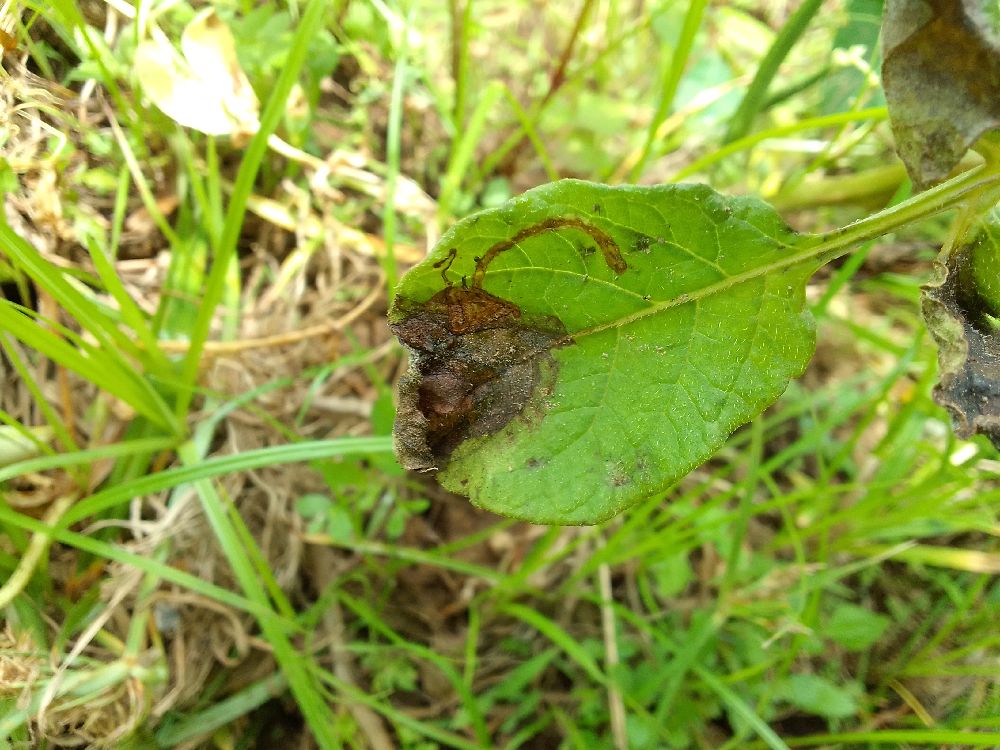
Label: Late blight